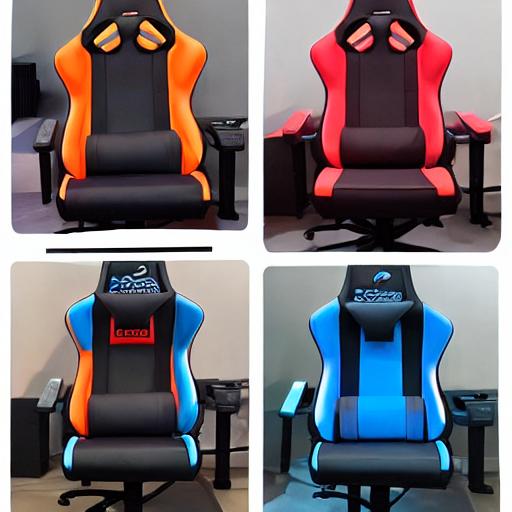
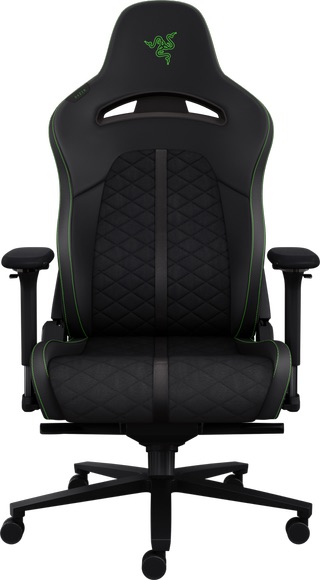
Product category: items_chair
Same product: no